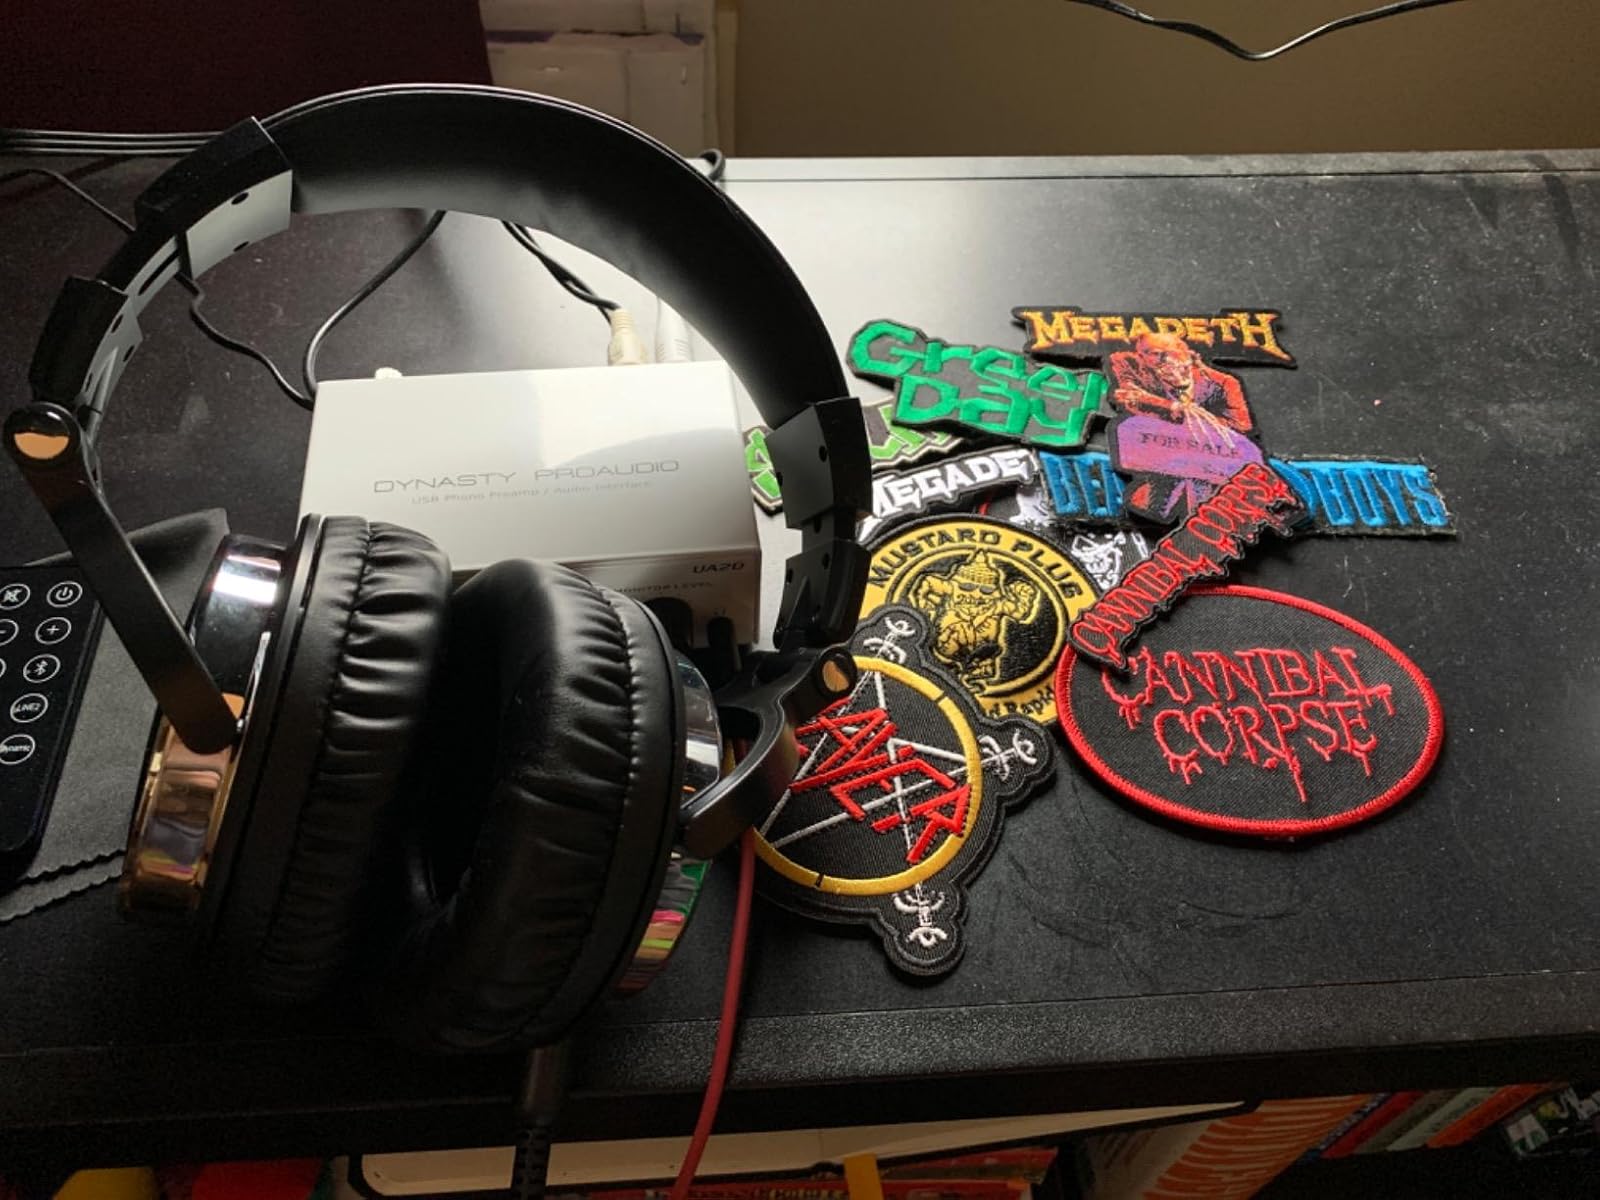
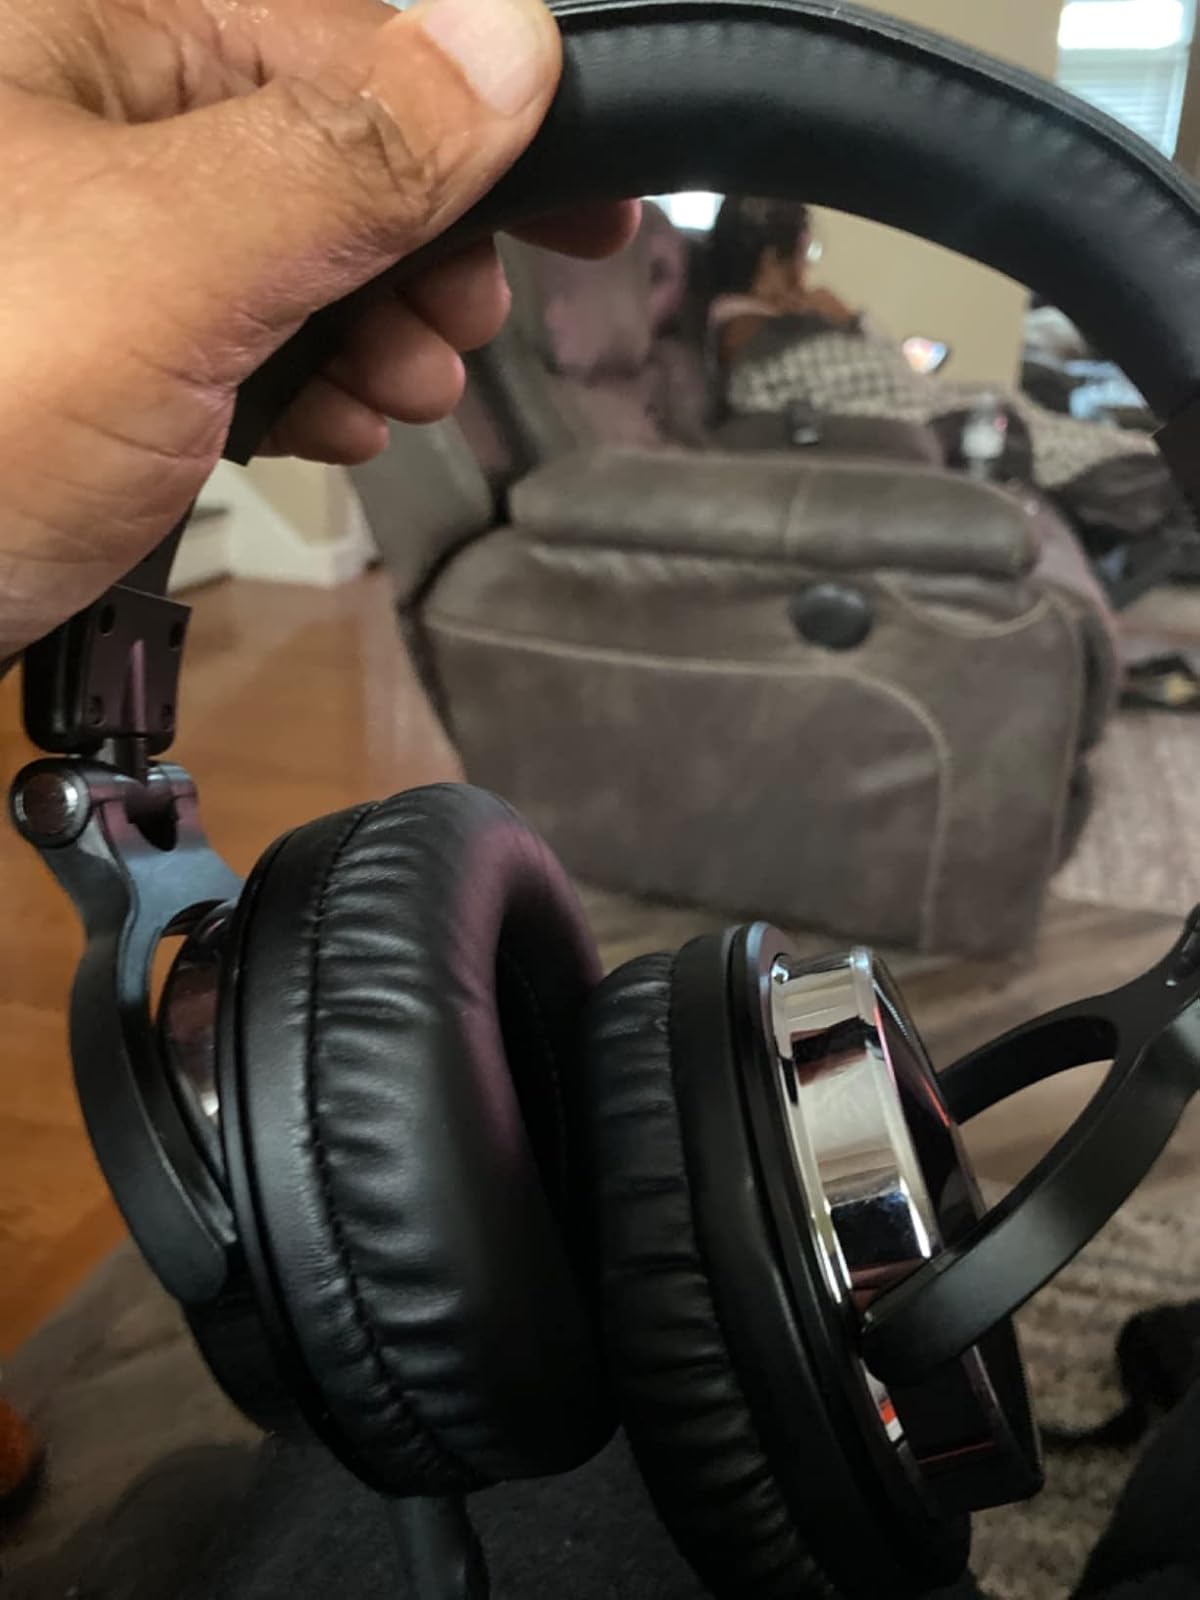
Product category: headphones
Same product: yes